Greenfield Elementary School (Pittsburgh, Pennsylvania)

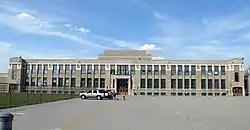

Greenfield Elementary School is a historic school in the Greenfield neighborhood of Pittsburgh, Pennsylvania. The school was designed by the firm of Kiehnel and Elliott and opened in 1922. It is part of the Pittsburgh Public Schools district and serves students in Pre-K through 8th grade.